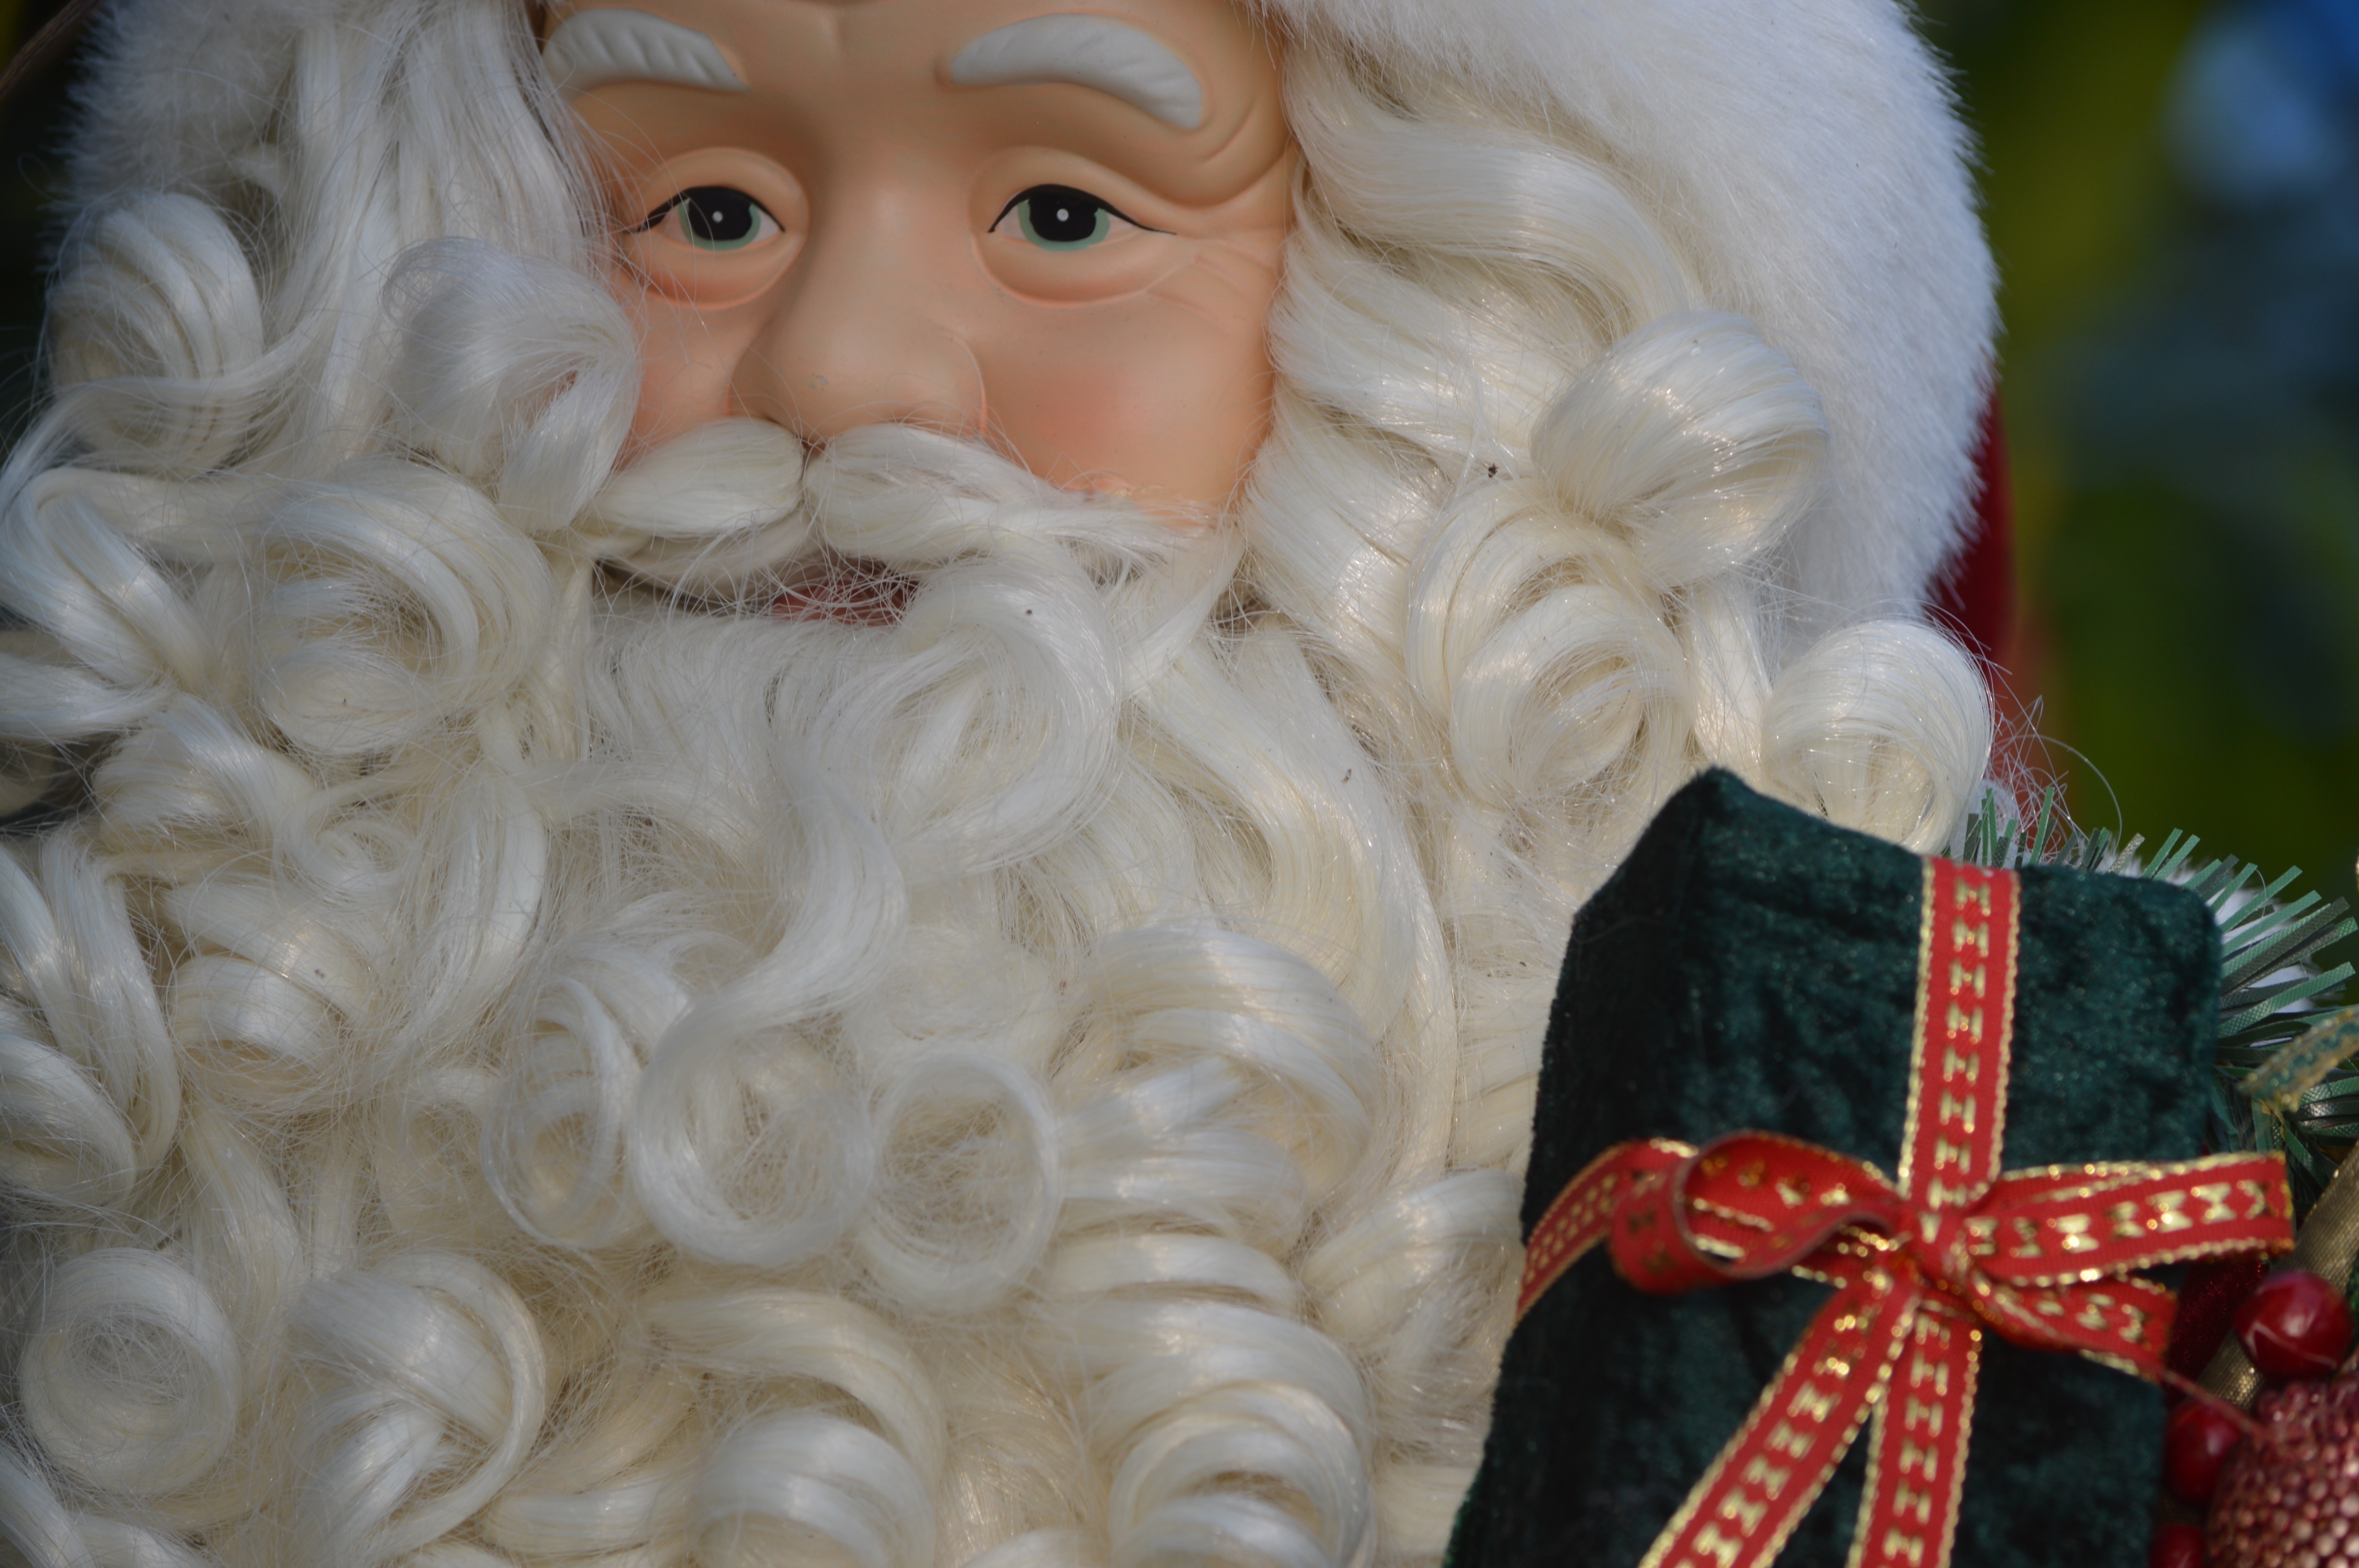
man, statue, gift, holiday, clothing, christmas, toy, season, beard, santa, present, doll, seasonal, carving, december, costume, xmas, santa claus, fictional character